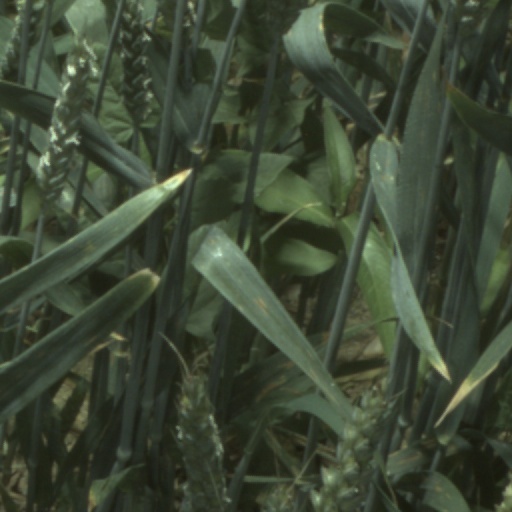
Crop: wheat